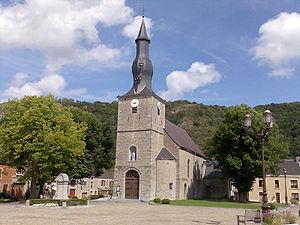
Chooz est une commune française située dans le département des Ardennes, en région Grand Est. La commune de Chooz est surtout connue pour sa centrale nucléaire.